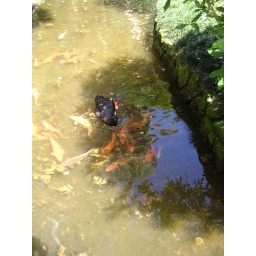
A black swan and koi in the pond surrounding the temple